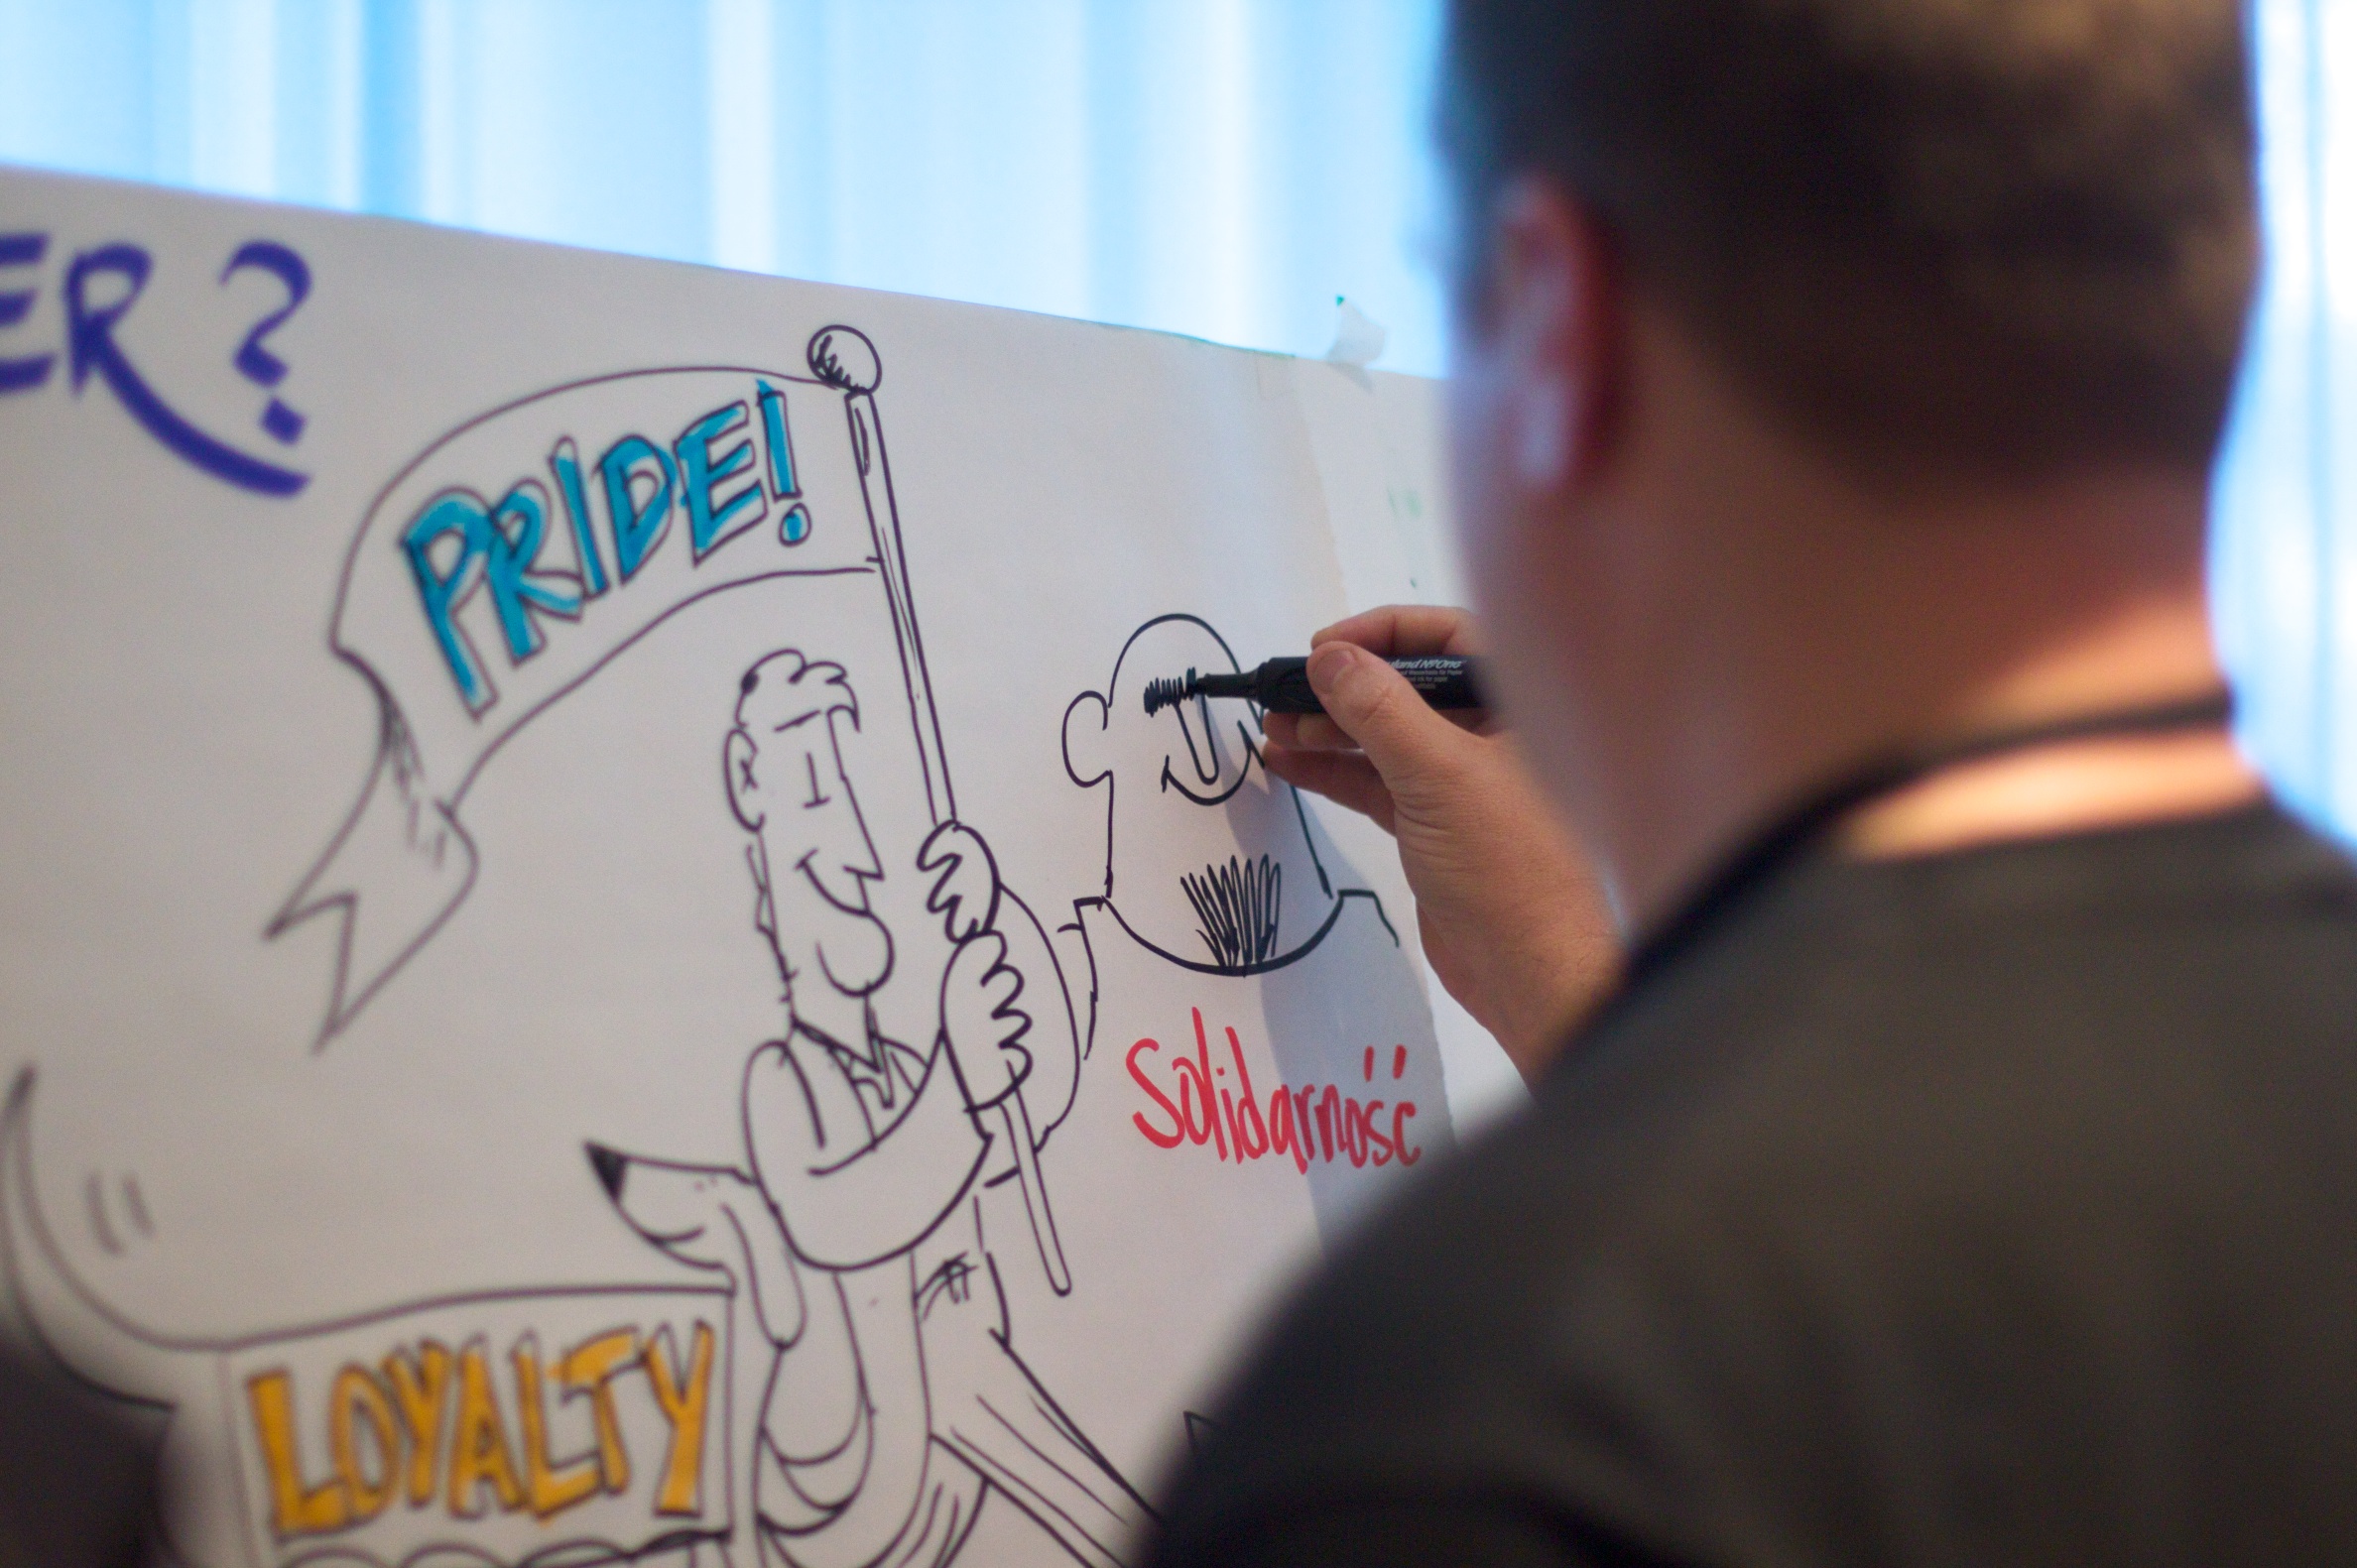
writing, product, font, art, design, cool, calligraphy, ifvp2010